Sonnenschiff

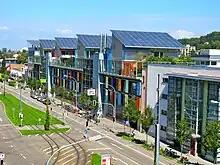
The Sun Ship

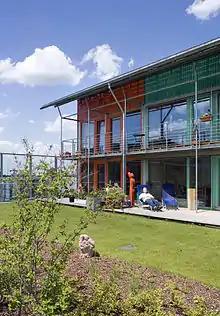
PlusEnergy penthouse of the Sun Ship's roof in Freiburg

Sonnenschiff is a large integrated office and retail building in Freiburg im Breisgau, Germany. It was built in 2004 in the city's Vauban quarter as part of the Solar Settlement at Schlierberg. Sonnenschiff was designed by the architect Rolf Disch (who also built the Heliotrope building) and generates four times more energy than it uses.